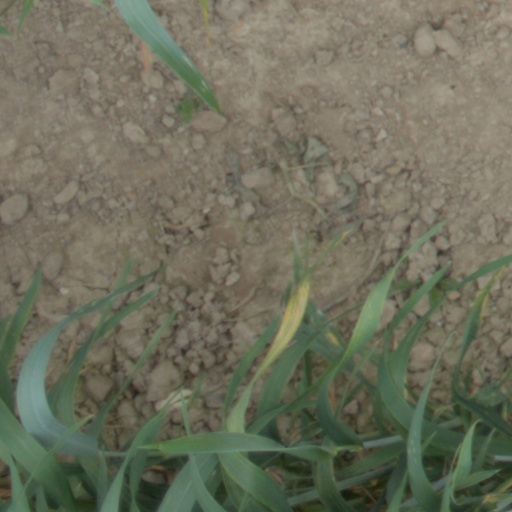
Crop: wheat